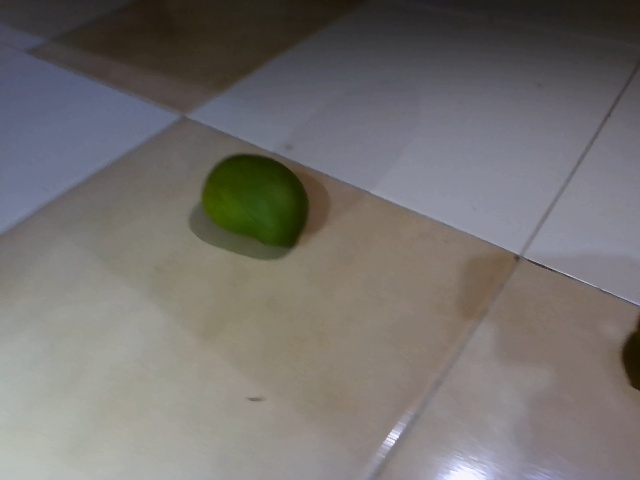
Label: Raw_Mango